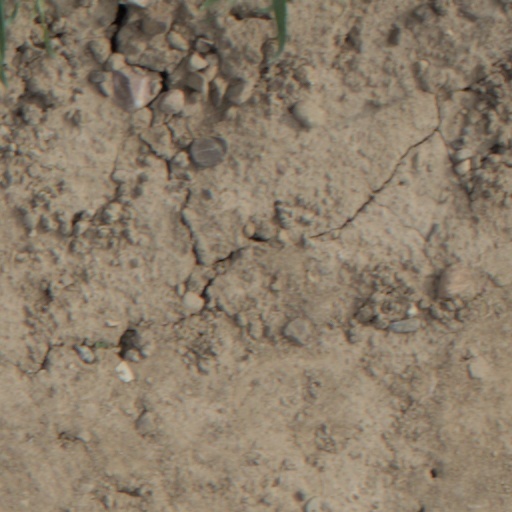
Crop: wheat